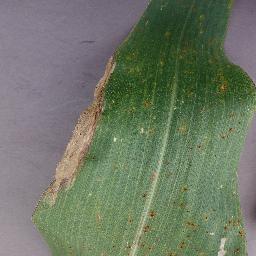
Label: Corn_(Maize)___Northern_Leaf_Blight